Jose Espinoza (jockey)

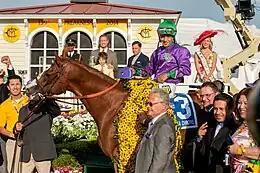
California Chrome in the winners circle of the 139th Preakness Stakes. Jockey Victor Espinoza up, trainer Art Sherman at horse's shoulder, behind him is son and assistant Alan Sherman (wearing glasses) and José Luis Espinoza

José Luis Espinoza (born December 17, 1969, in Mexico City, Mexico) is a Mexican retired jockey in American Thoroughbred horse racing. He is the older brother of U.S. Triple Crown-winning jockey Victor Espinoza.